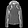
Label: Coat